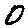
Label: 0